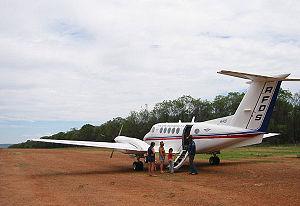
Le Royal Flying Doctor Service est une organisation de secours en Australie. Elle apporte une aide médicale aux populations isolées du pays, ou qui n'ont pas accès à un hôpital.